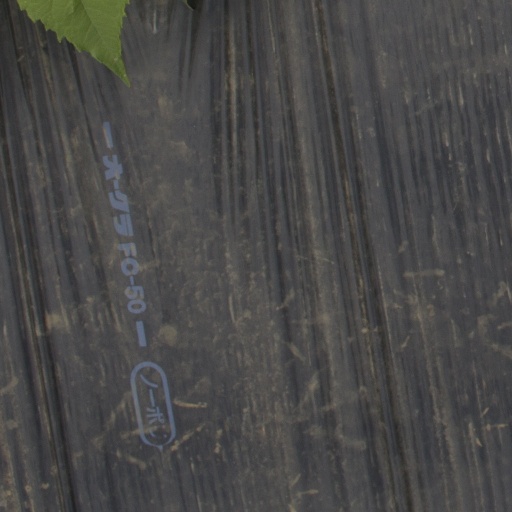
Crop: Jerusalem artichoke